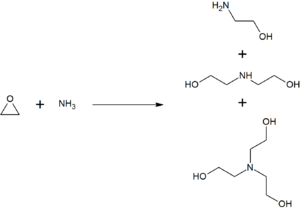
L'éthanolamine, également appelée 2-aminoéthanol ou monoéthanolamine, est un composé chimique organique qui est à la fois une amine primaire et un alcool primaire. À l'instar des autres amines, la monoéthanolamine se comporte en base faible. L'éthanolamine est un liquide toxique, inflammable, corrosif, incolore et visqueux ; son odeur est similaire à celle de l'ammoniac.